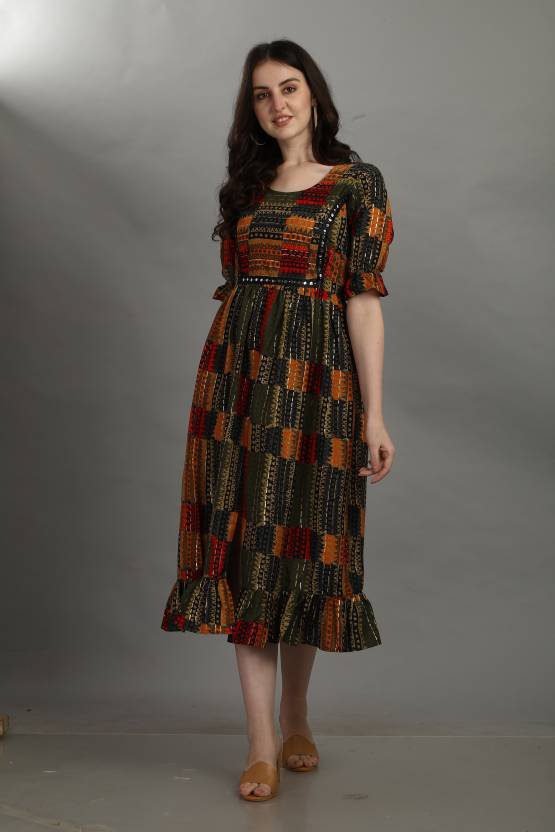
Product: Women Fit and Flare Green Dress
Price: ₹435
Colors: Green
Description: This is Dress Perfect for the woman. This dress has a standard modern style to promote your look to the most stylish women in the party as well as casual visit.